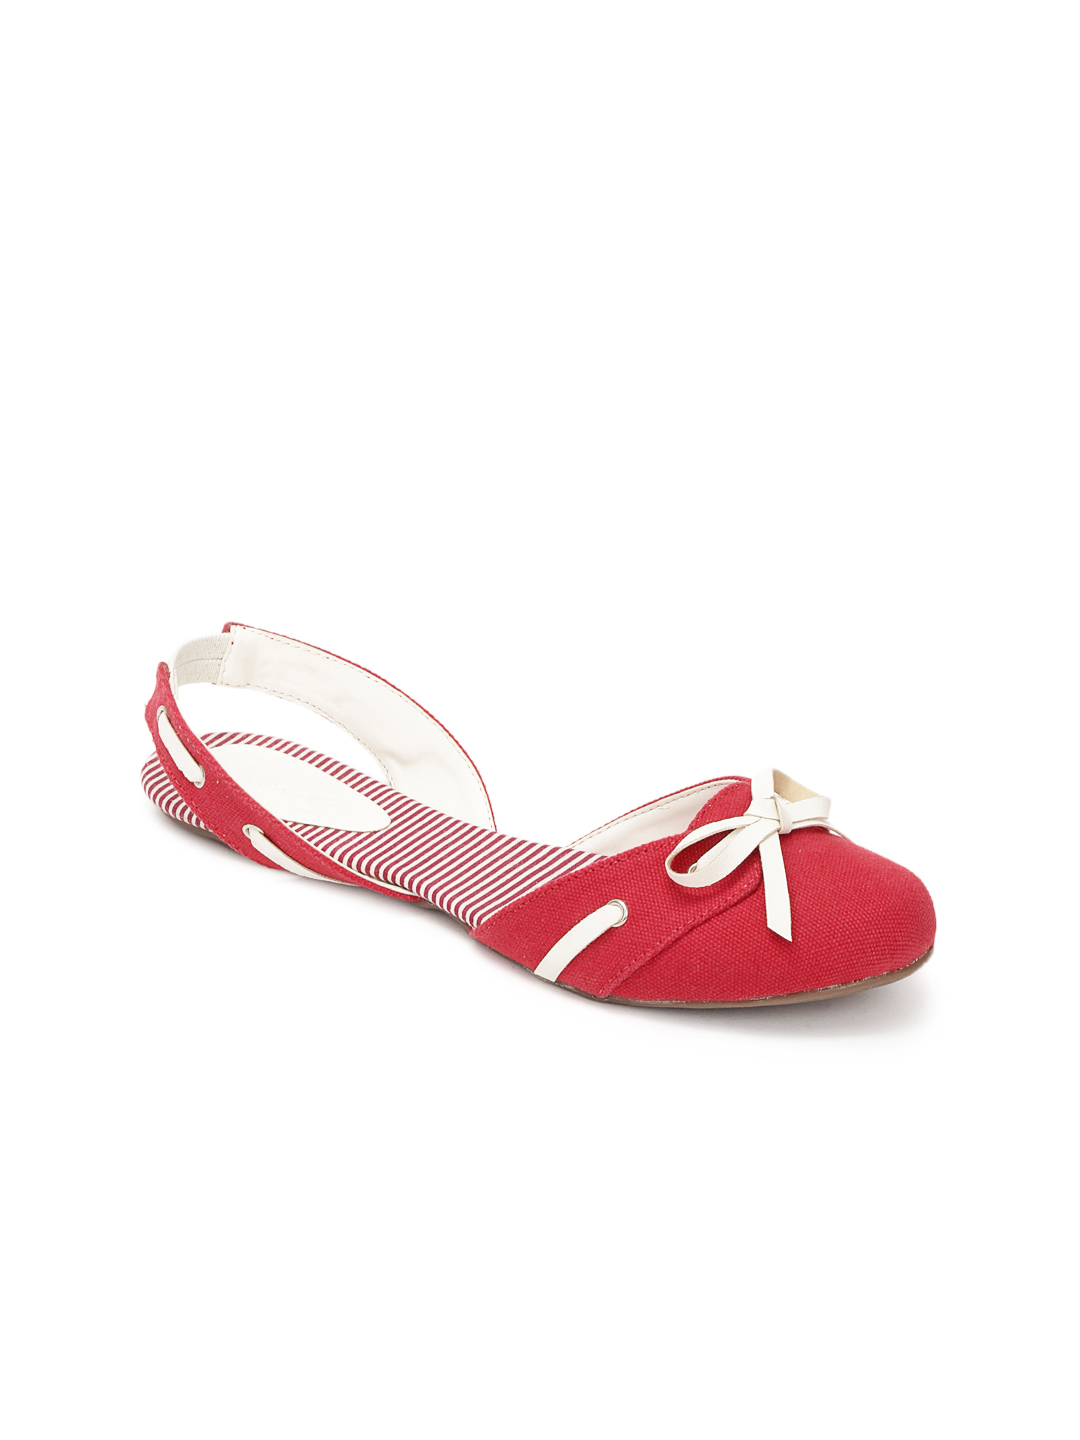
Catwalk Women Red Flats
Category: Footwear / Shoes / Heels
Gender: Women
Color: Red
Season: Winter 2015
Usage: Casual